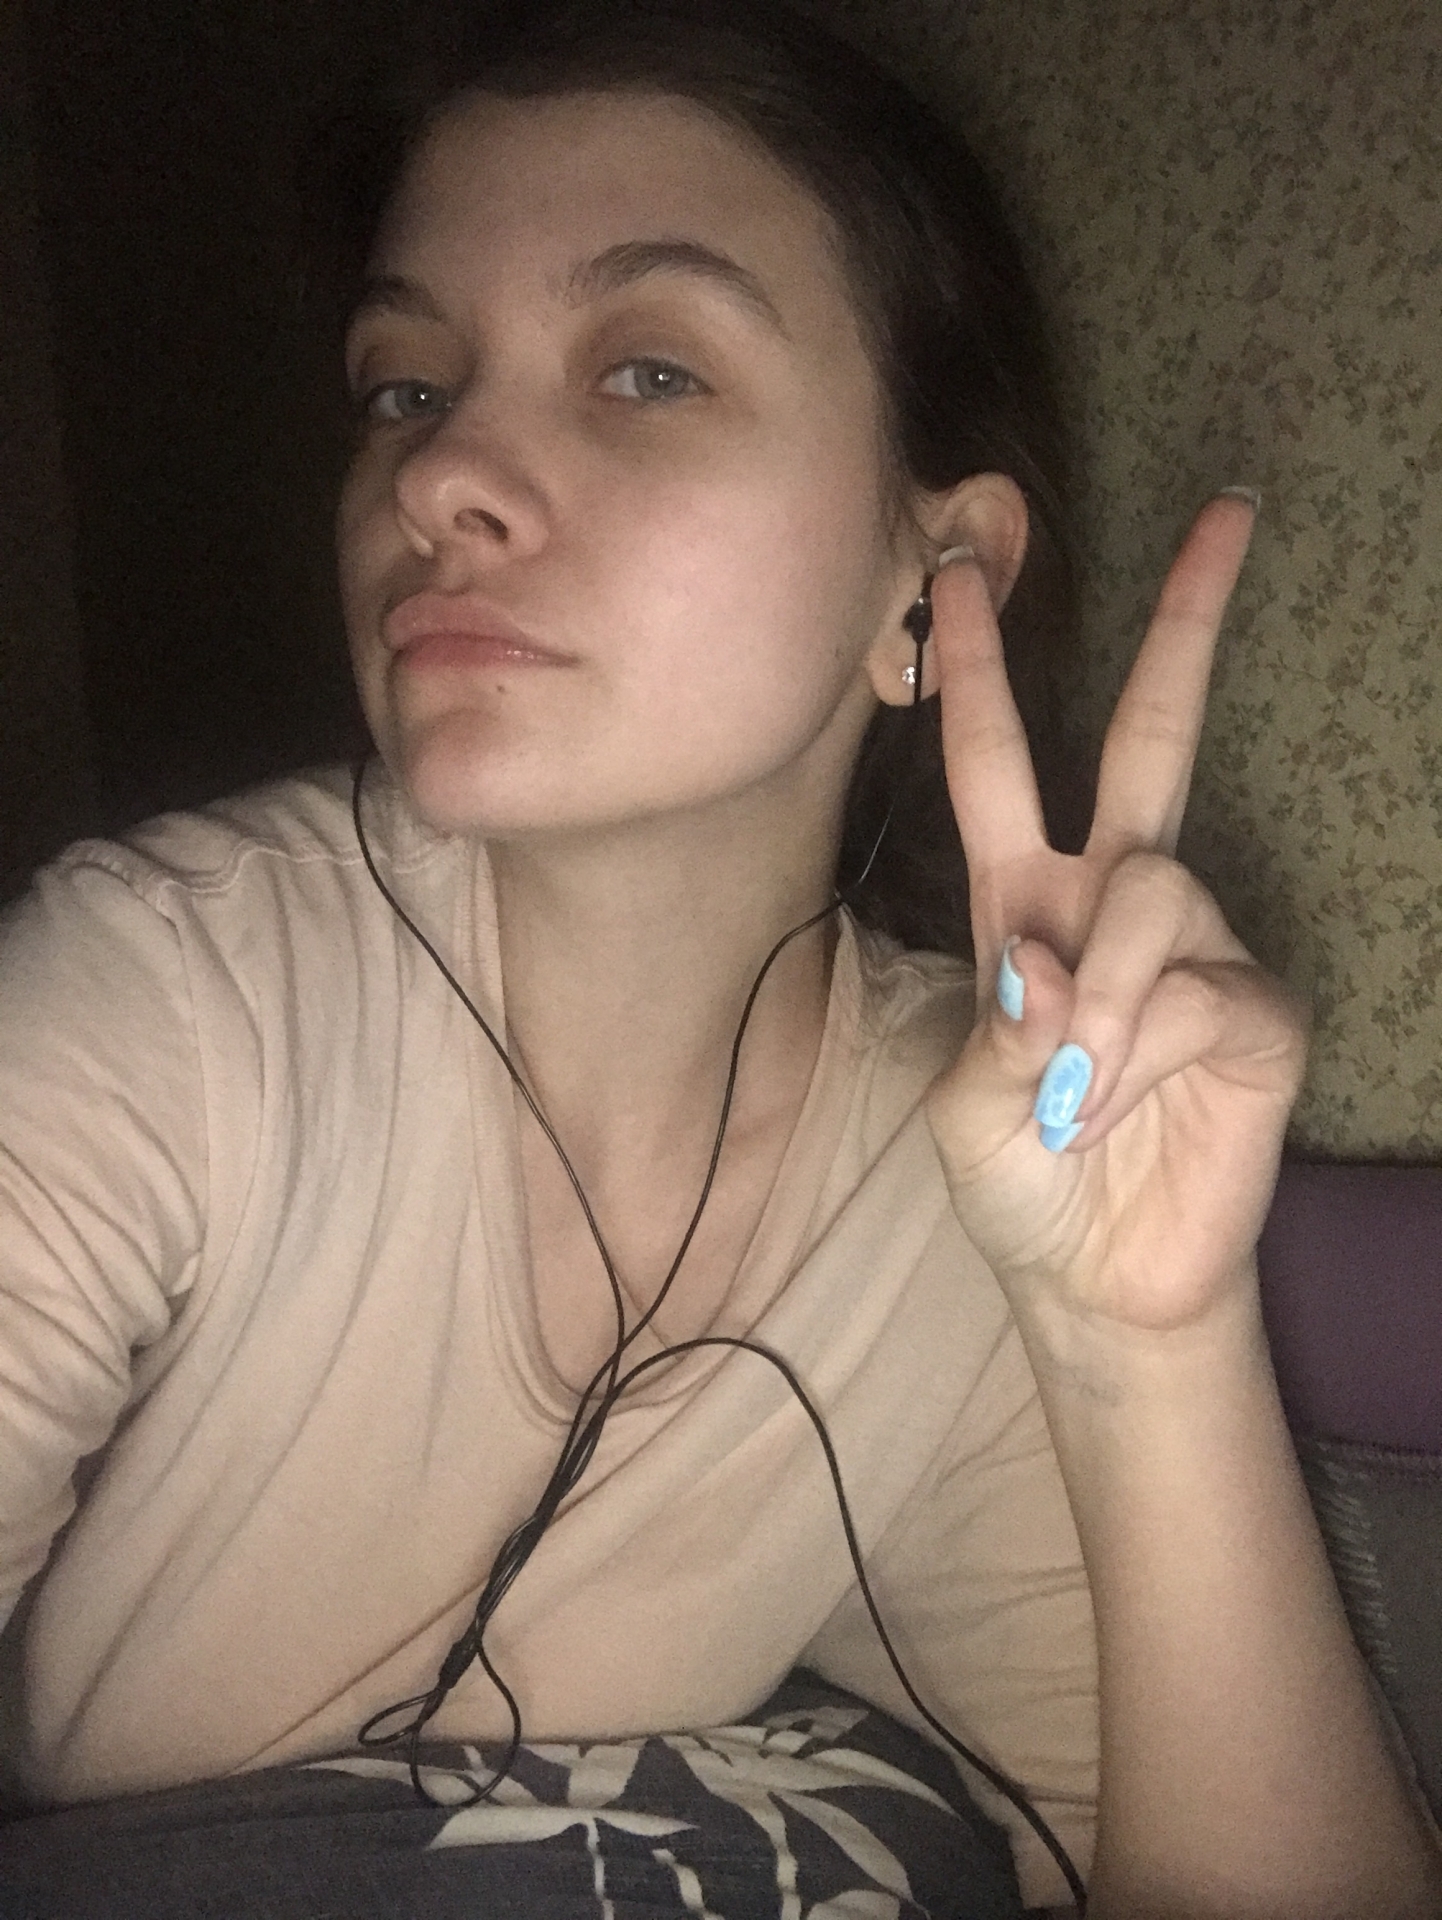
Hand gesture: peace